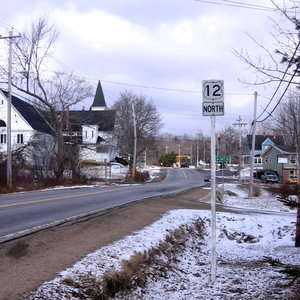
La route 12 est une route principale de la Nouvelle-Écosse située dans le sud de la province, au nord-est de Bridgewater, et environ 60 kilomètres à l'ouest d'Halifax. Elle traverse une région plutôt boisée. Reliant Chester à Kentville, la route 12 mesure 66 kilomètres, et est pavée sur toute sa longueur.